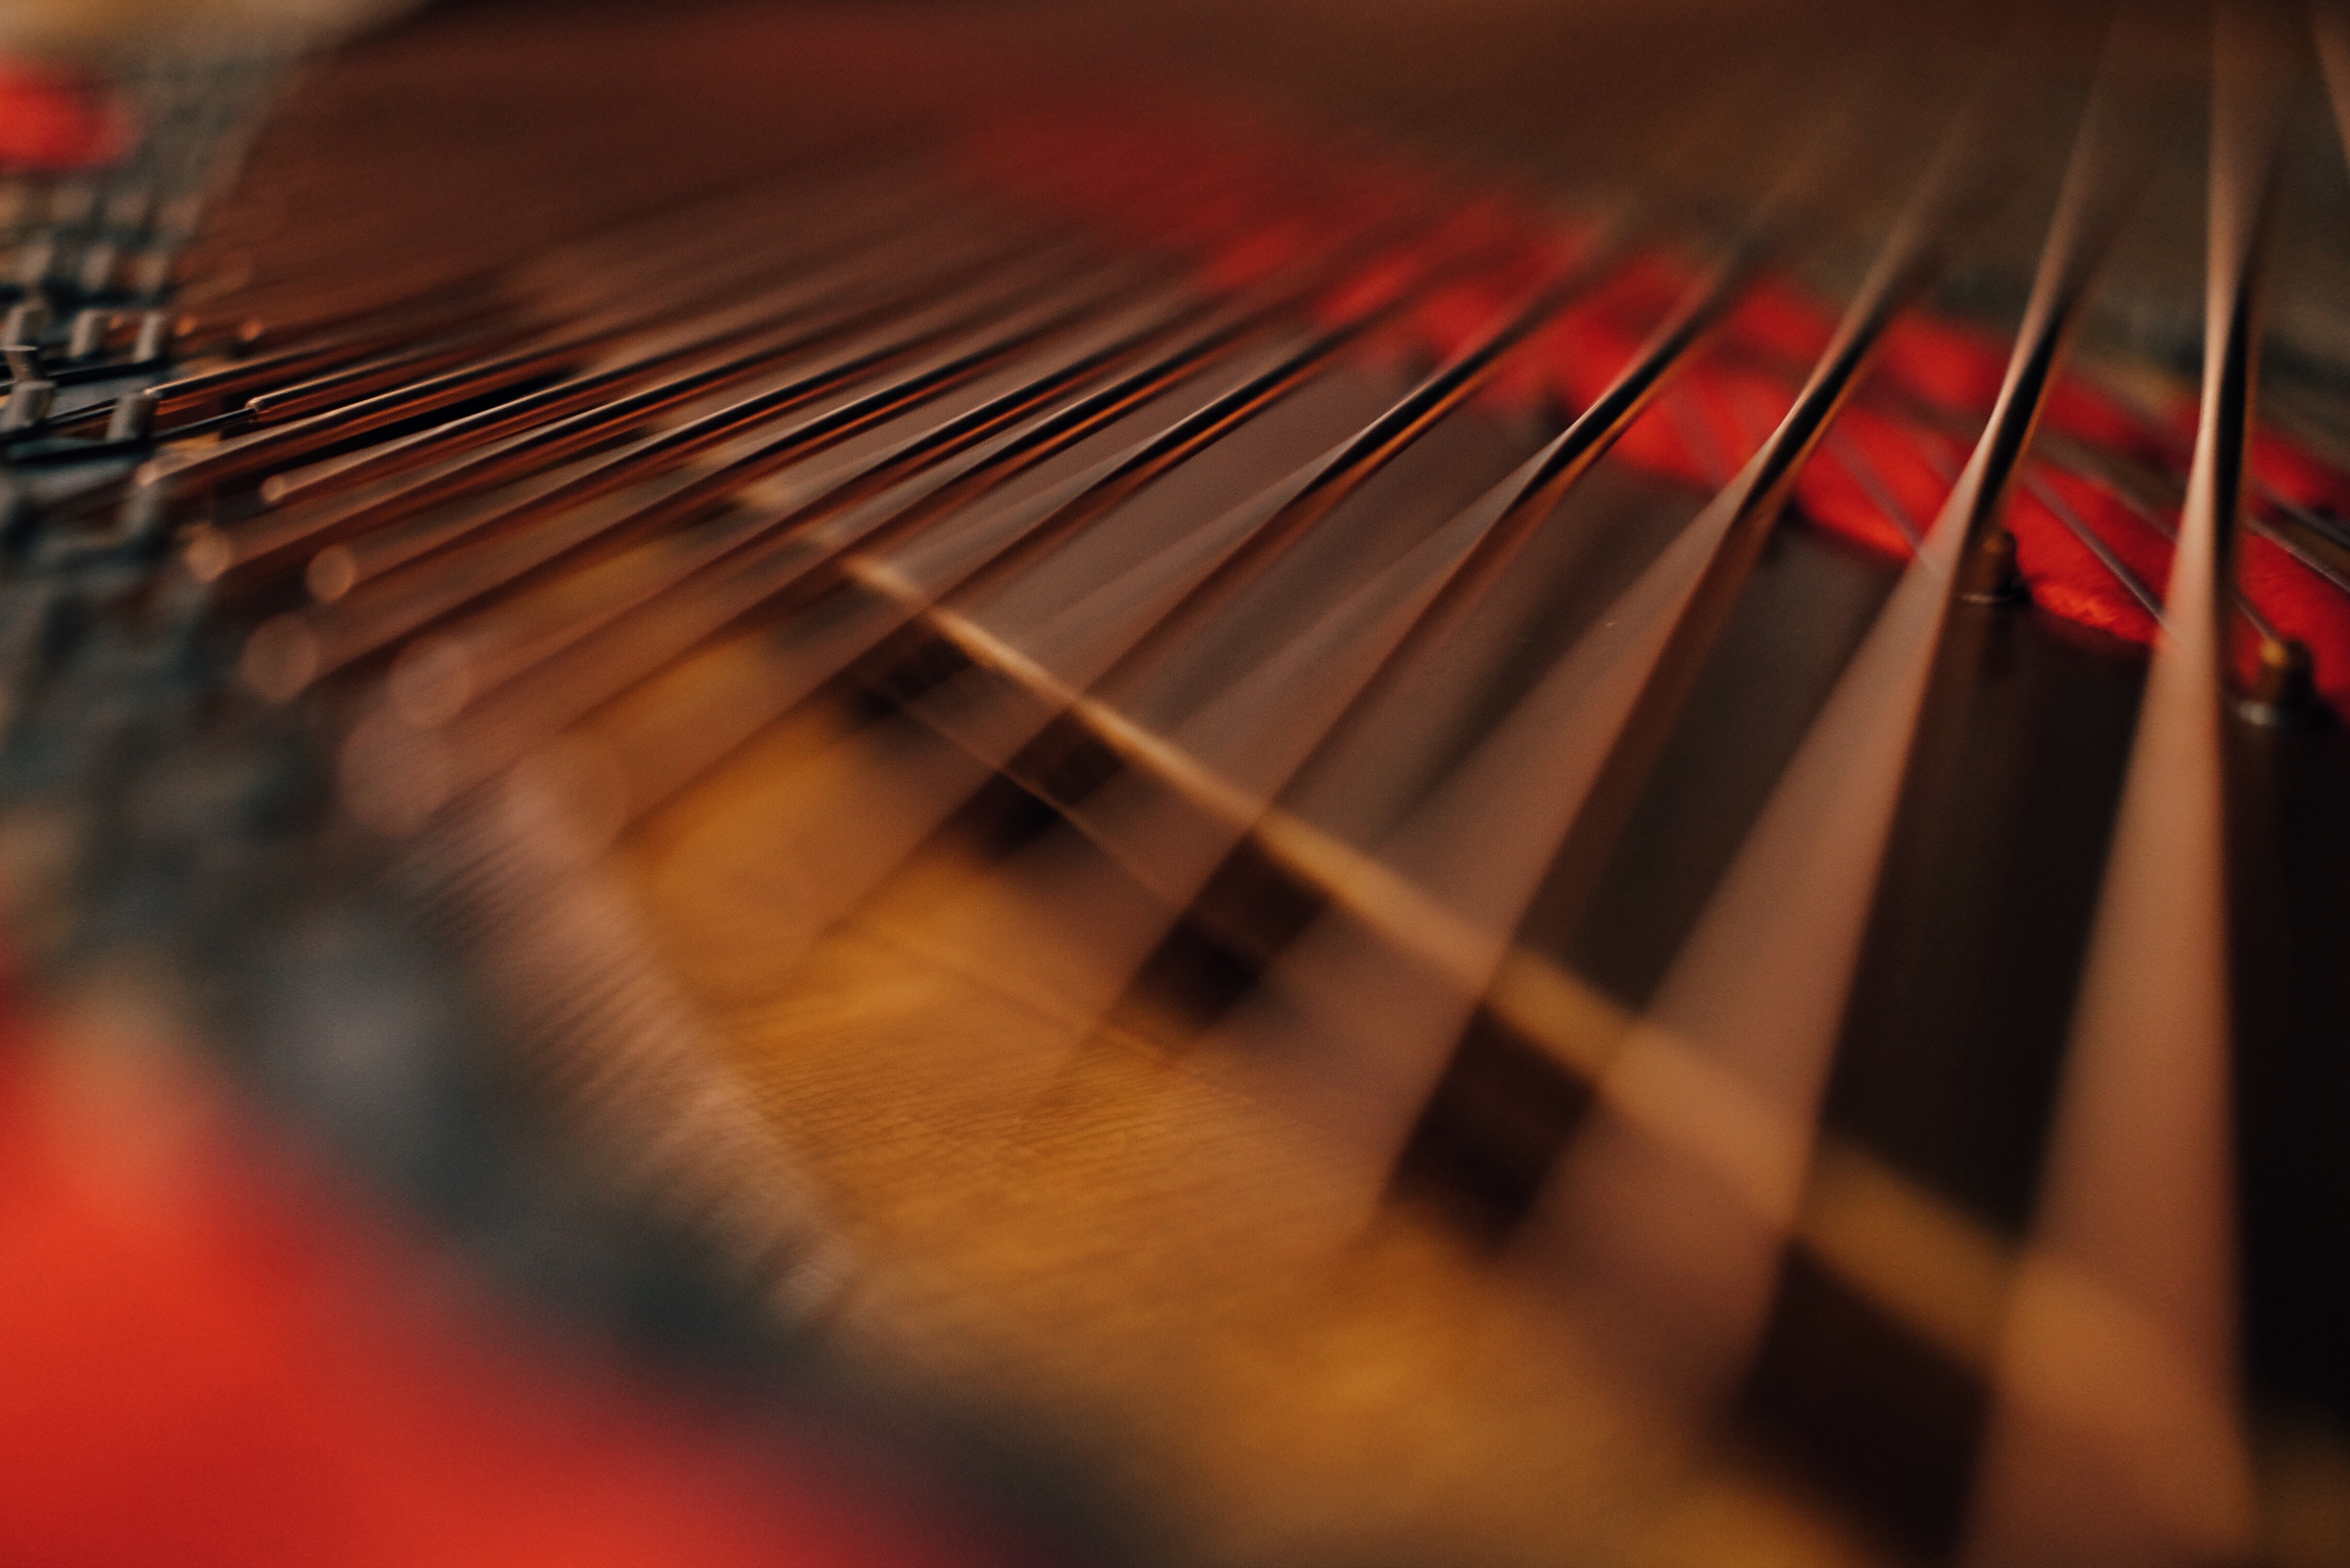
color, musical instrument, red, guitar, string instrument, close up, plucked string instruments, acoustic guitar, bass guitar, piano, macro photography, classical music, bowed string instrument